Automotive industry in Australia

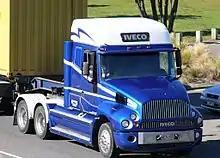
Australian built pre-generation Iveco PowerStar assembled in Dandenong

Denning Manufacturing has manufactured buses in Brisbane since 2004